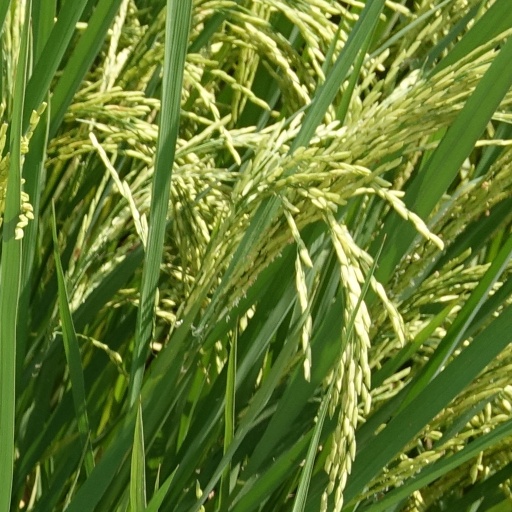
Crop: rice